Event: Nepal Earthquake
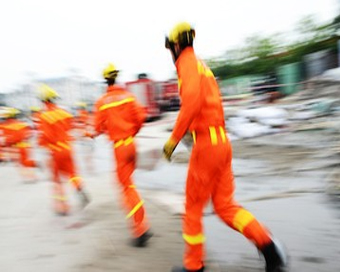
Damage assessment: no_damage